Question: Please indicate a possible affordance area of baseball bat that can be used for holding
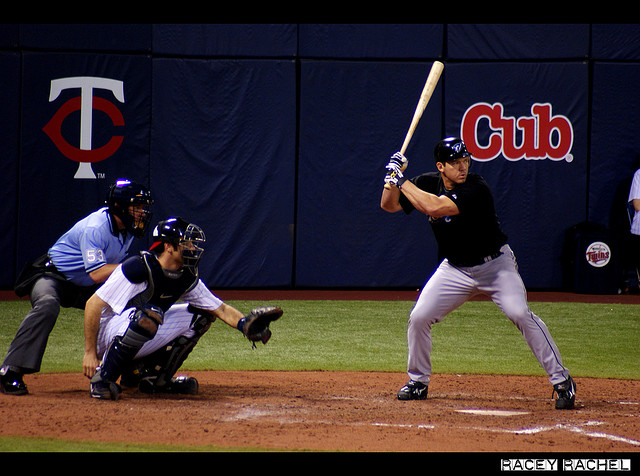
Answer: [378.978, 148.228, 411.338, 191.026]